Okan Bayülgen

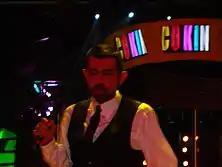

Kaan Okan Bayülgen (born 23 March 1964) is a Turkish actor, theater founder, variety, talk show host, comedian, photographer, dubbing performer, writer, director.